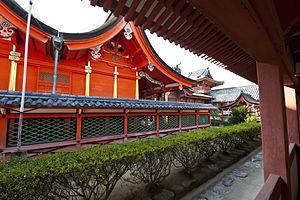
L'Isaniwa-inja est un sanctuaire shinto situé à Matsuyama, dans la préfecture d'Ehime, au Japon. Il est dédié à l'empereur Chūai, l'impératrice Jingū et l'empereur Ōjin. Un certain nombre de ses bâtiments et trésors sont classés biens culturels importants du Japon.
Le Hachiman-zukuri est un style architectural japonais traditionnel utilisé dans les sanctuaires dédiés à Hachiman et dans lequel deux structures parallèles avec des toits à pignons sont reliées entre elles sur le côté non-pignon, formant un bâtiment qui, lorsqu'il est vu de côté, donne l'impression d'être double. La structure du devant est appelée gaiden, celle de l'arrière naiden, et ensemble elles forment le honden. Le honden lui-même est entièrement entouré par un couloir couvert semblable à celui d'un cloître appelé kairō. L'accès est rendu possible par une porte appelée rōmon.